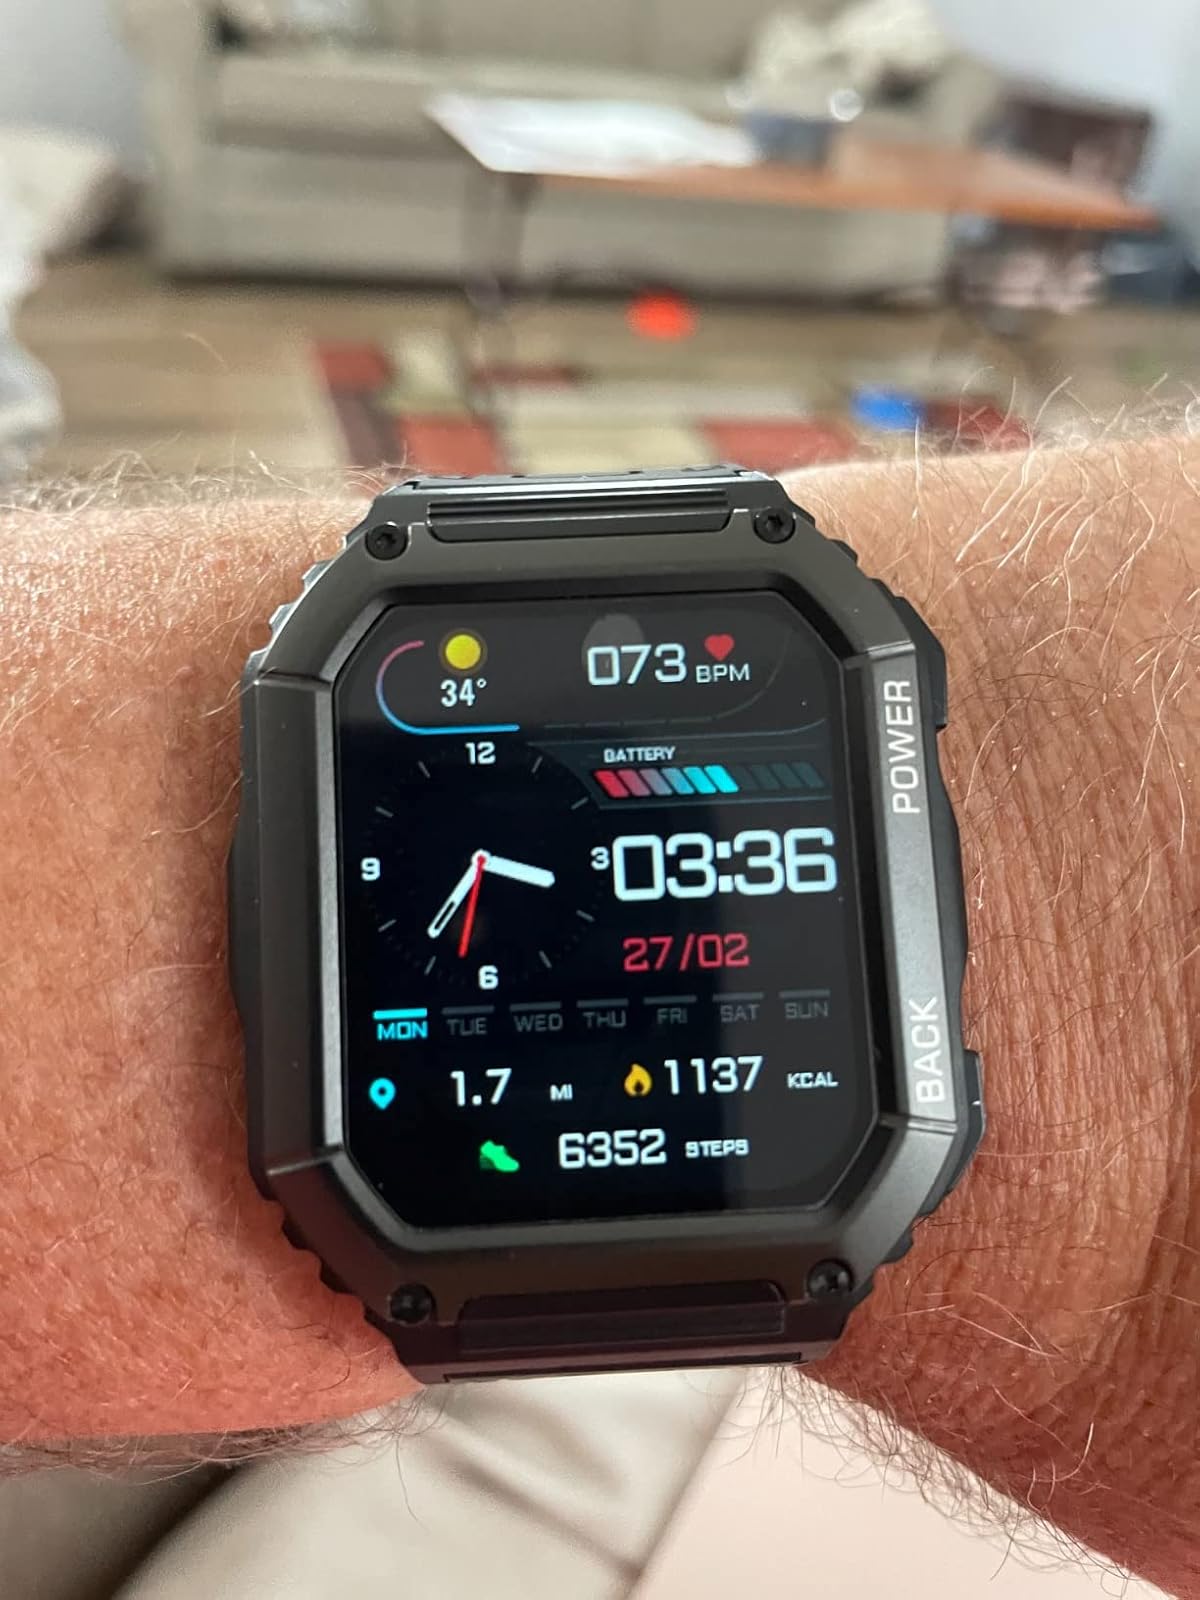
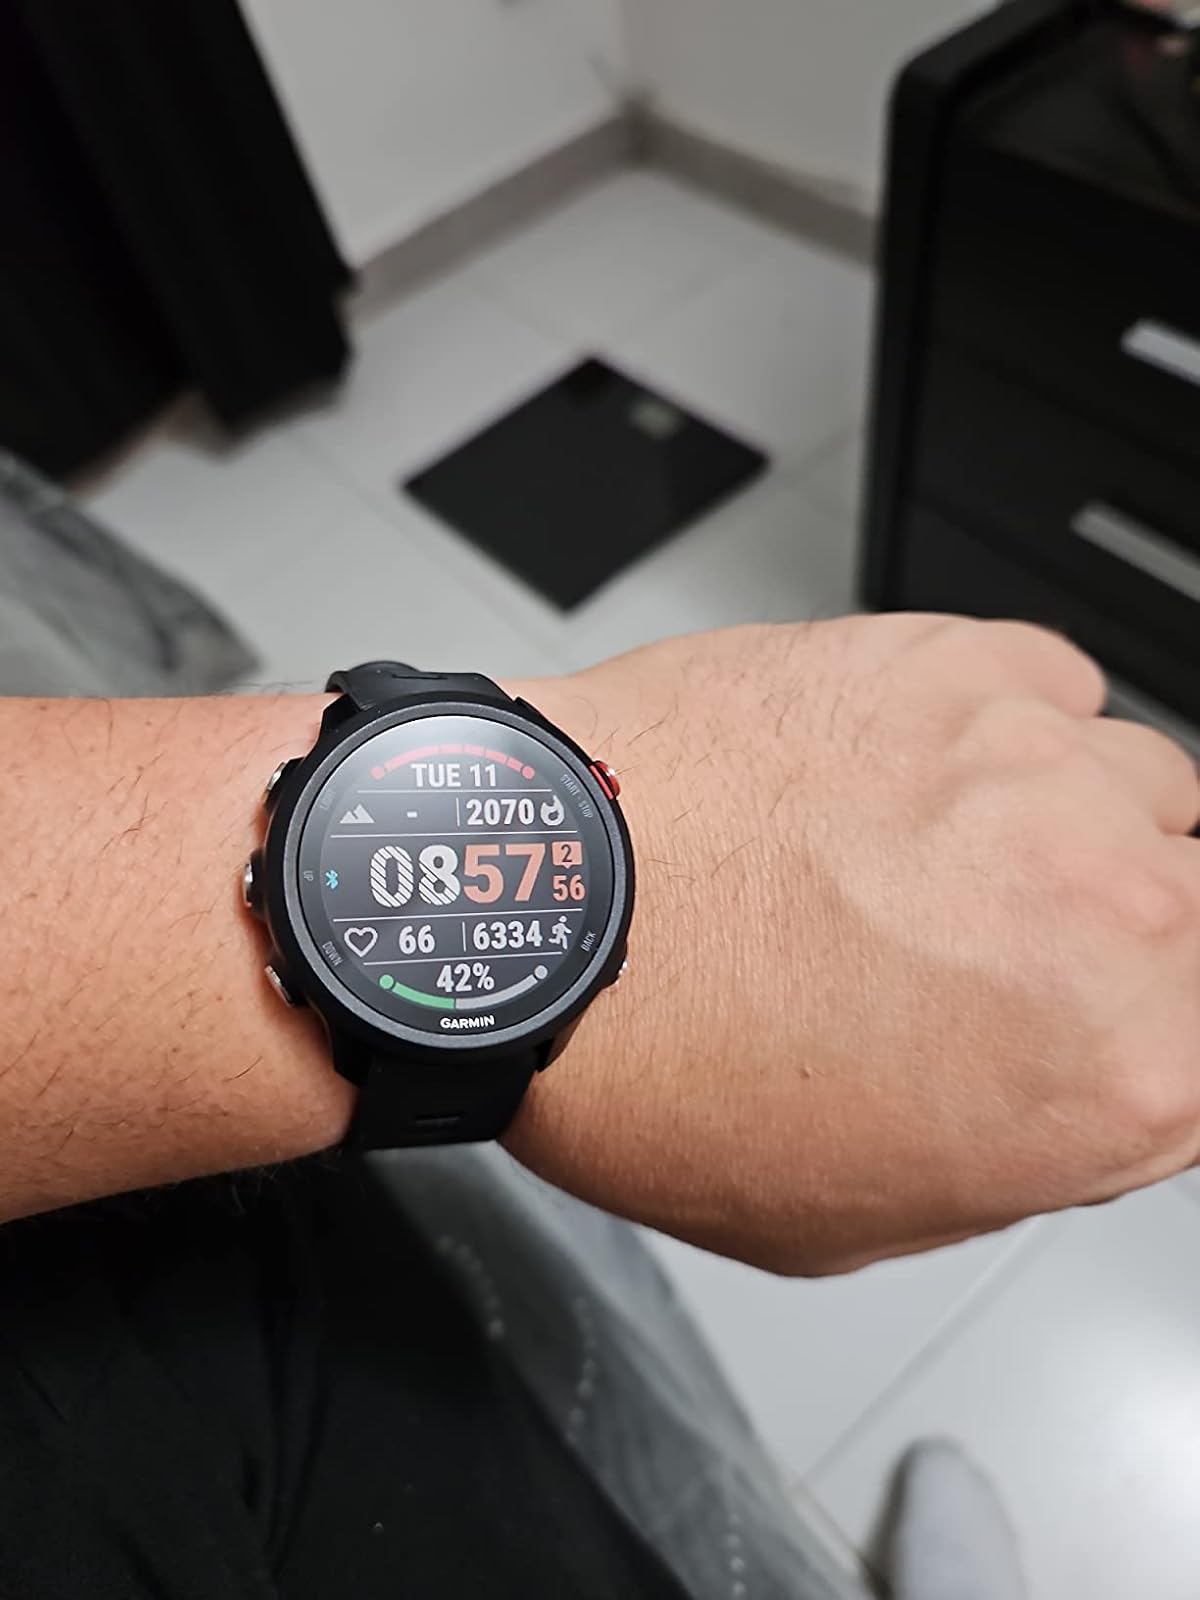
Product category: smartwatch
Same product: no